Maria Himmelfahrt (Bolzano)

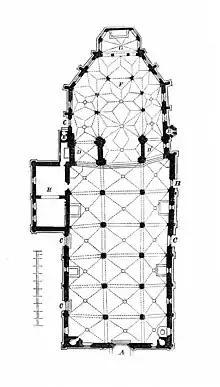
Floorplan of Maria Himmelfahrt

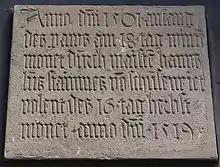
Inscription of the early 16th century

On the south side of the parish church, there is an exact copy of the early New High German building inscription in local sandstone. The original is located in the openwork spire of the church. The inscription in late Gothic minuscule reads: